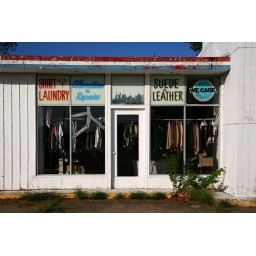
I couldn't tell whether this place was open or the clothes in the window were never returned.